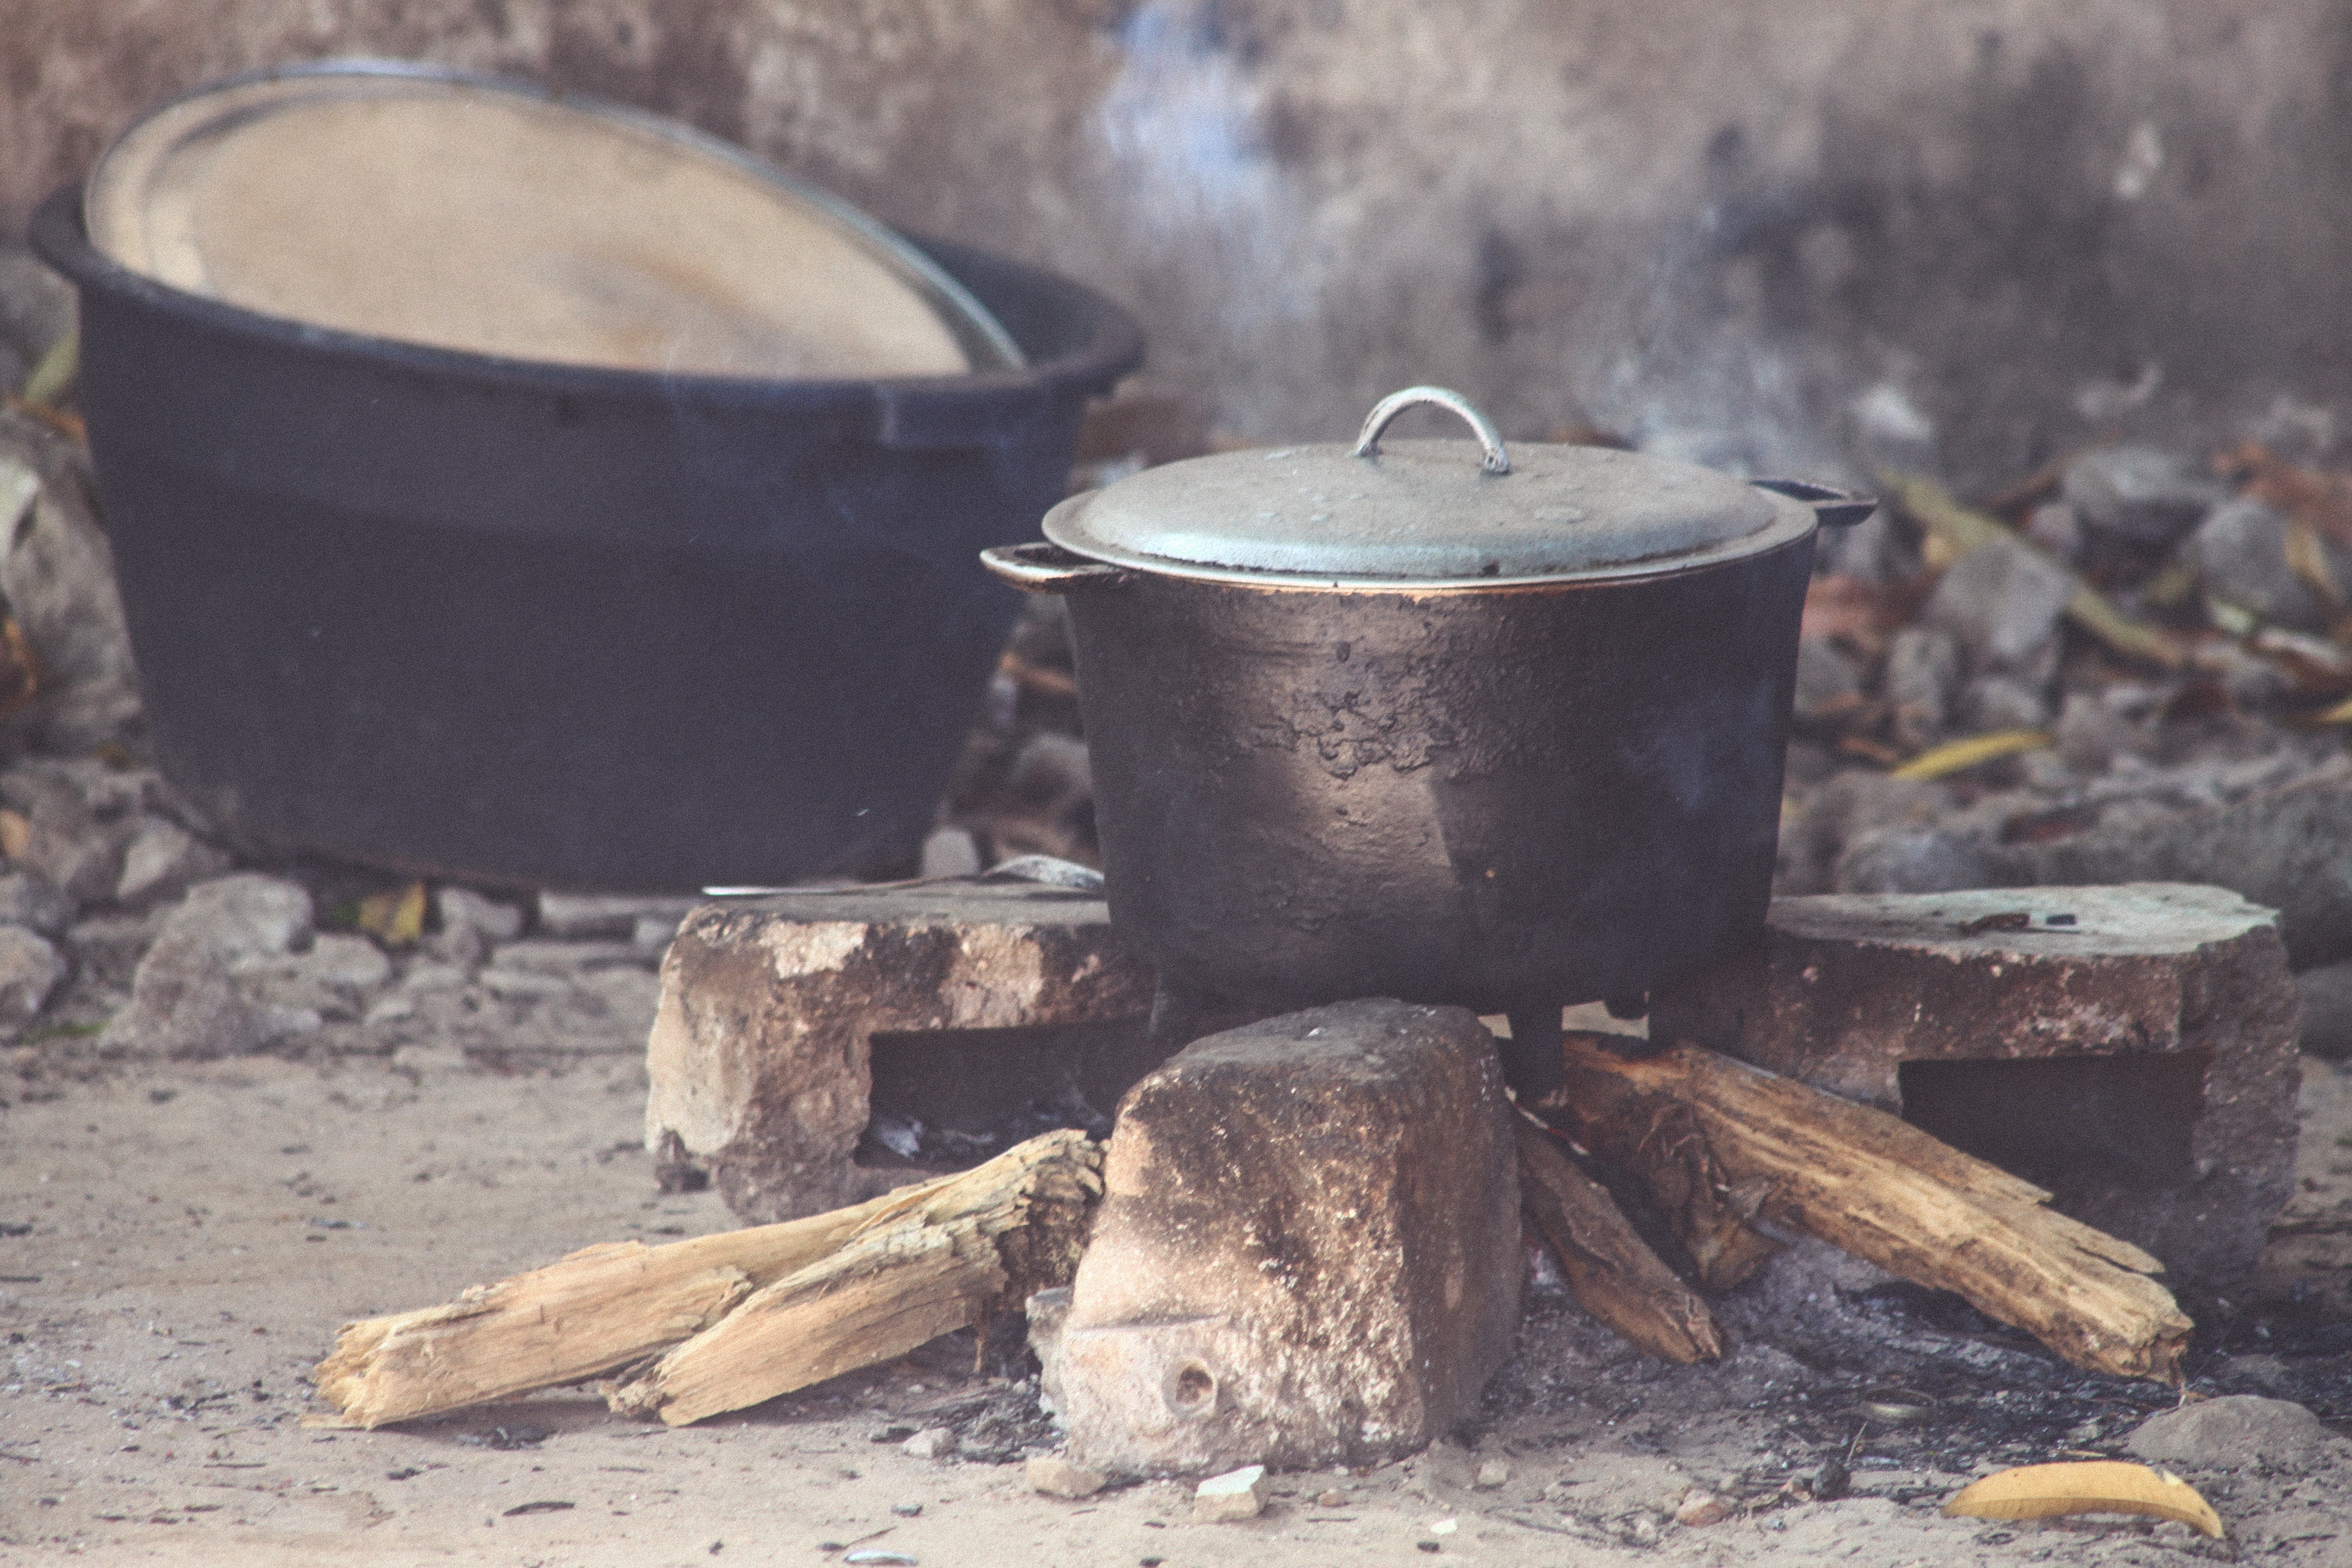
wood, man made object